Louis T. Leonowens

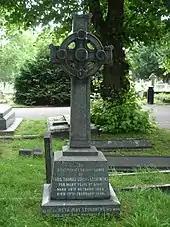
Funerary monument, Brompton Cemetery, London

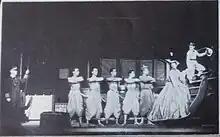
Sandy Kennedy portrayed Louis Leonowens (furthest to the right) in a souvenir program for "The King and I" in 1951

Louis travelled with Reta in February 1904 on a holiday where they travelled to England but contracted bronchitis. During the summer, they travelled to Canada where Louis met his mother and children George and Anna for the first time in 11 years where he gifted them fans from Ayutthaya. Louis then decided upon gradually retiring.